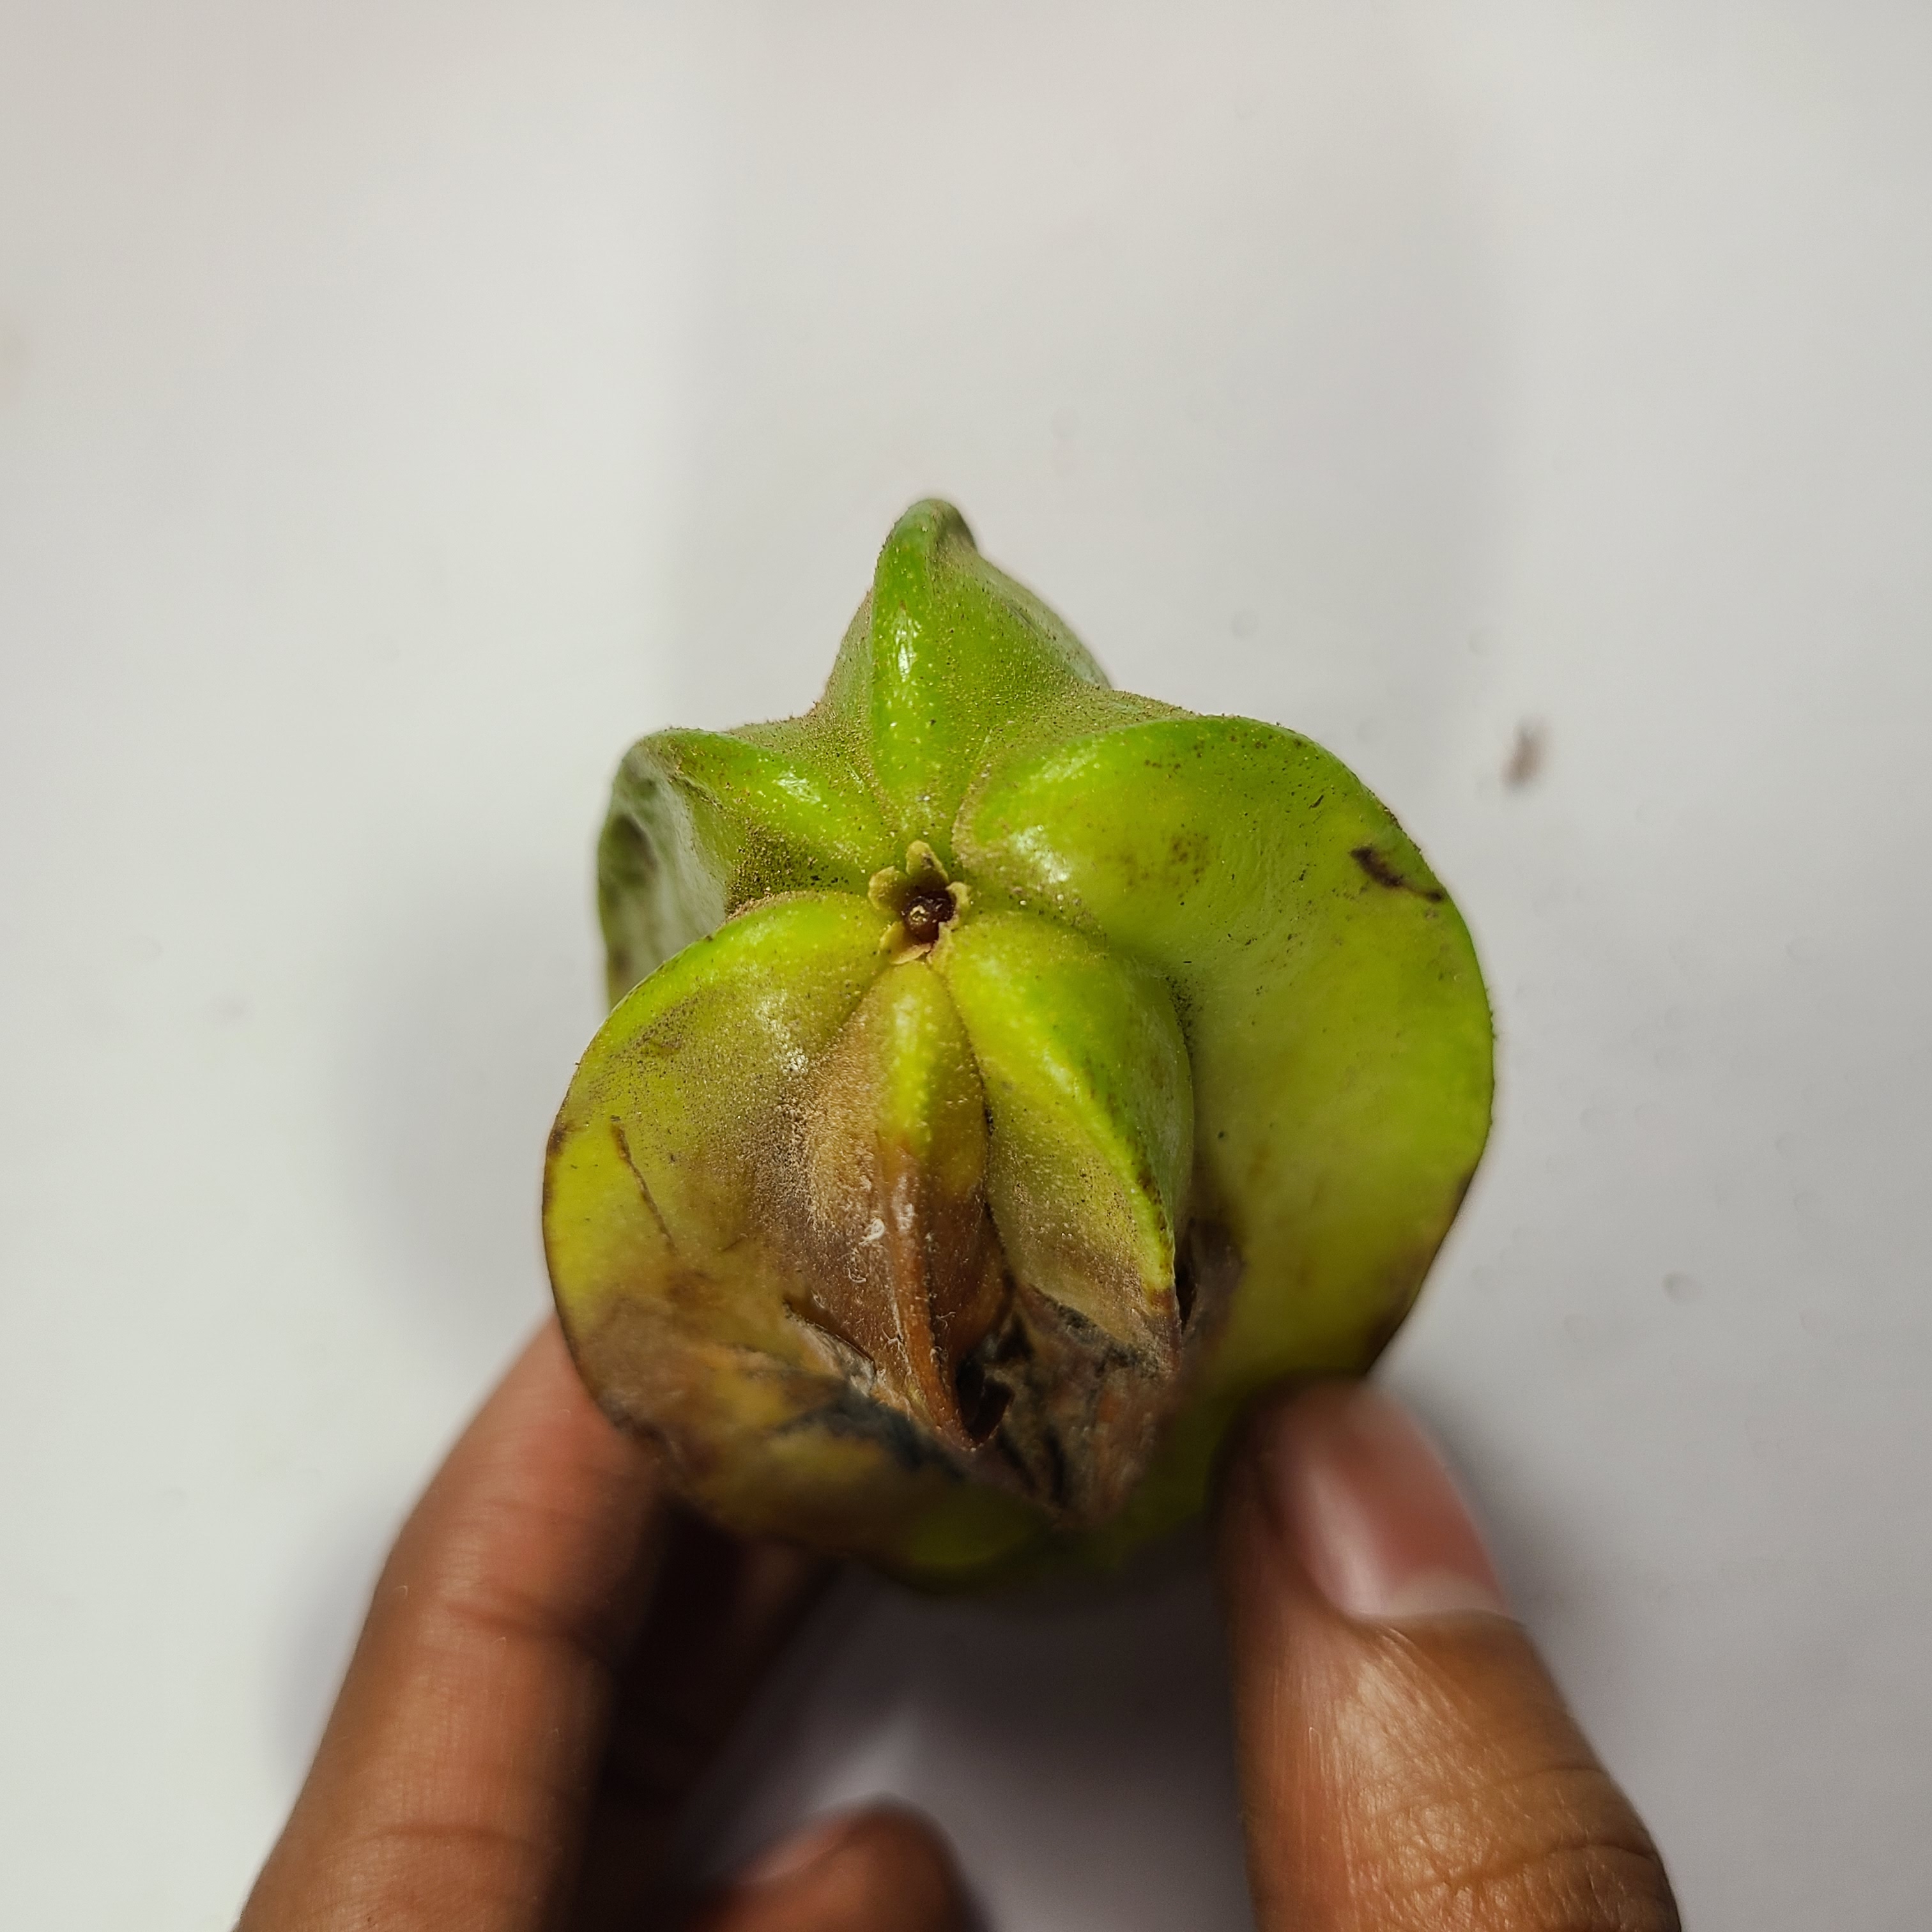
Label: Unhealthy Fruits